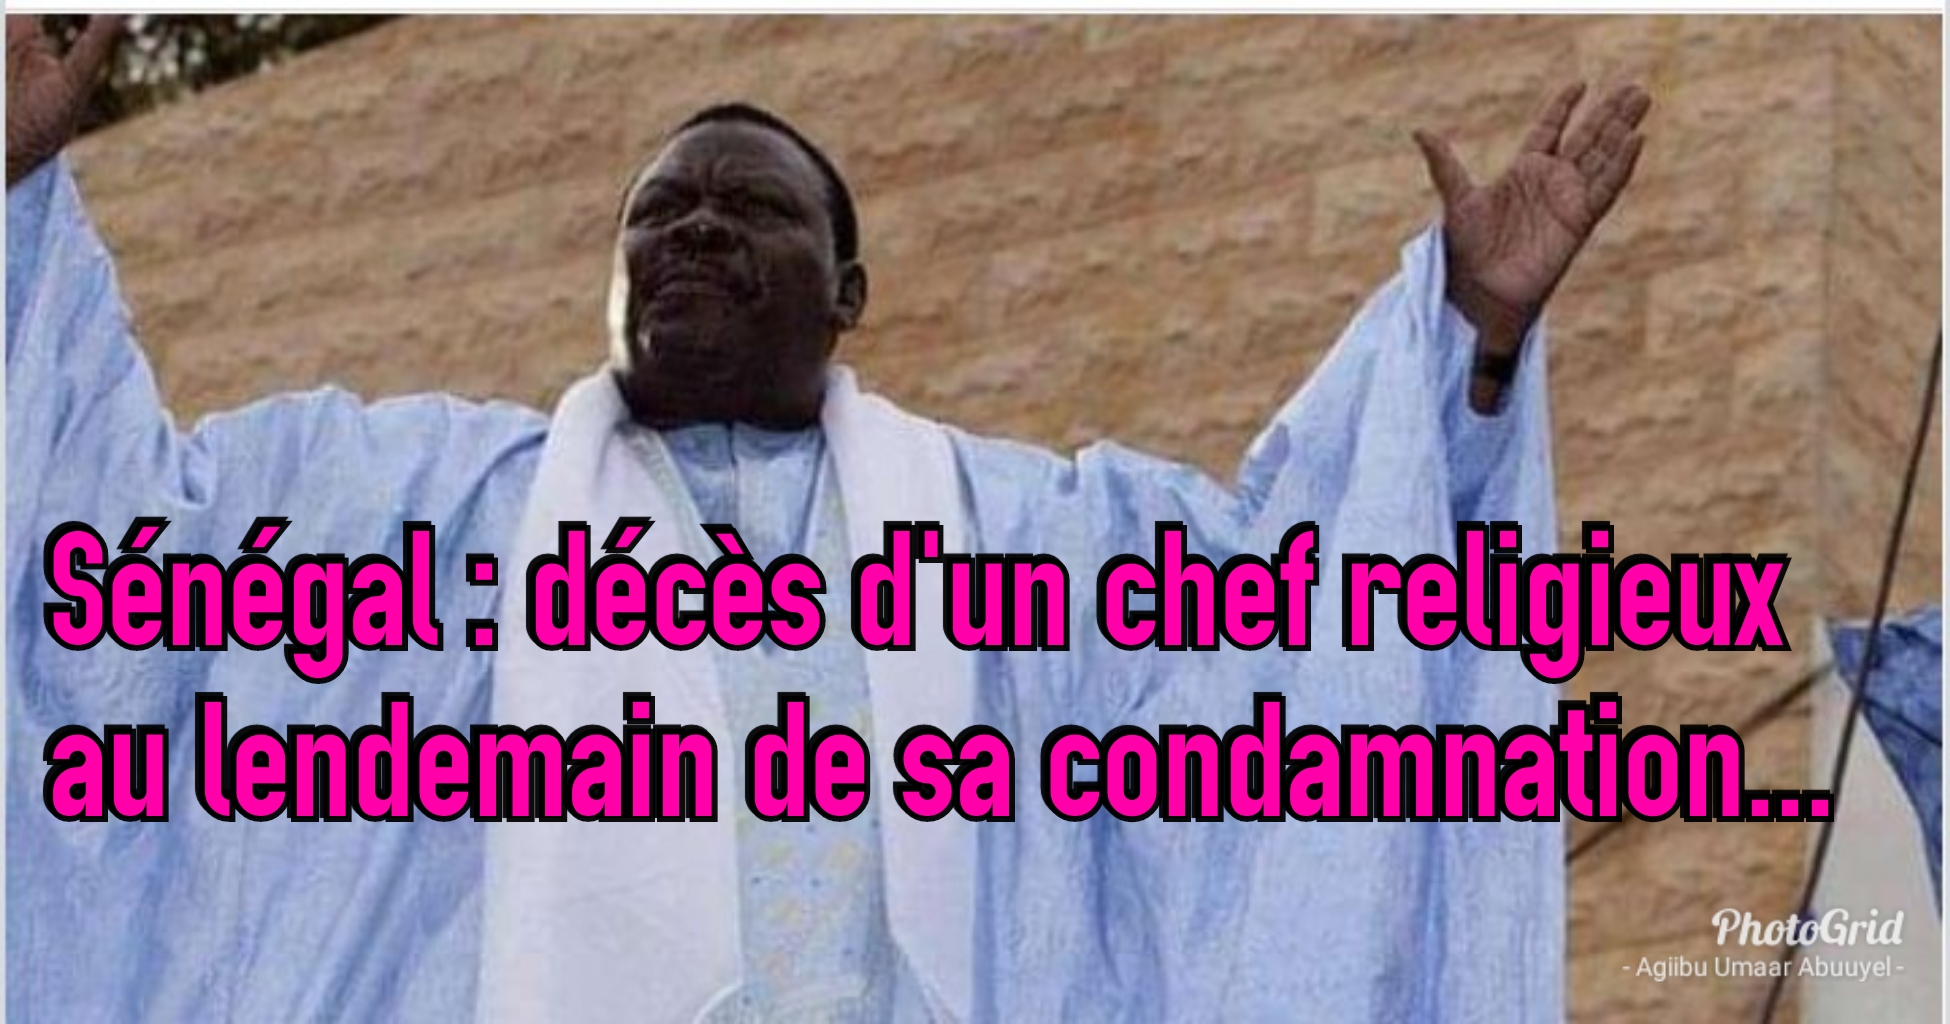
Nataal bii nag moom Ceex Beeco Cuun moom moo ci nekk njiital cantaakun yi. Moom nag, mi ngi sol daraa ju bula kaalawoo kaala gu weex, am na it ab miir bu nekk ci ginnaawam ak ag garab ak ag fiil.